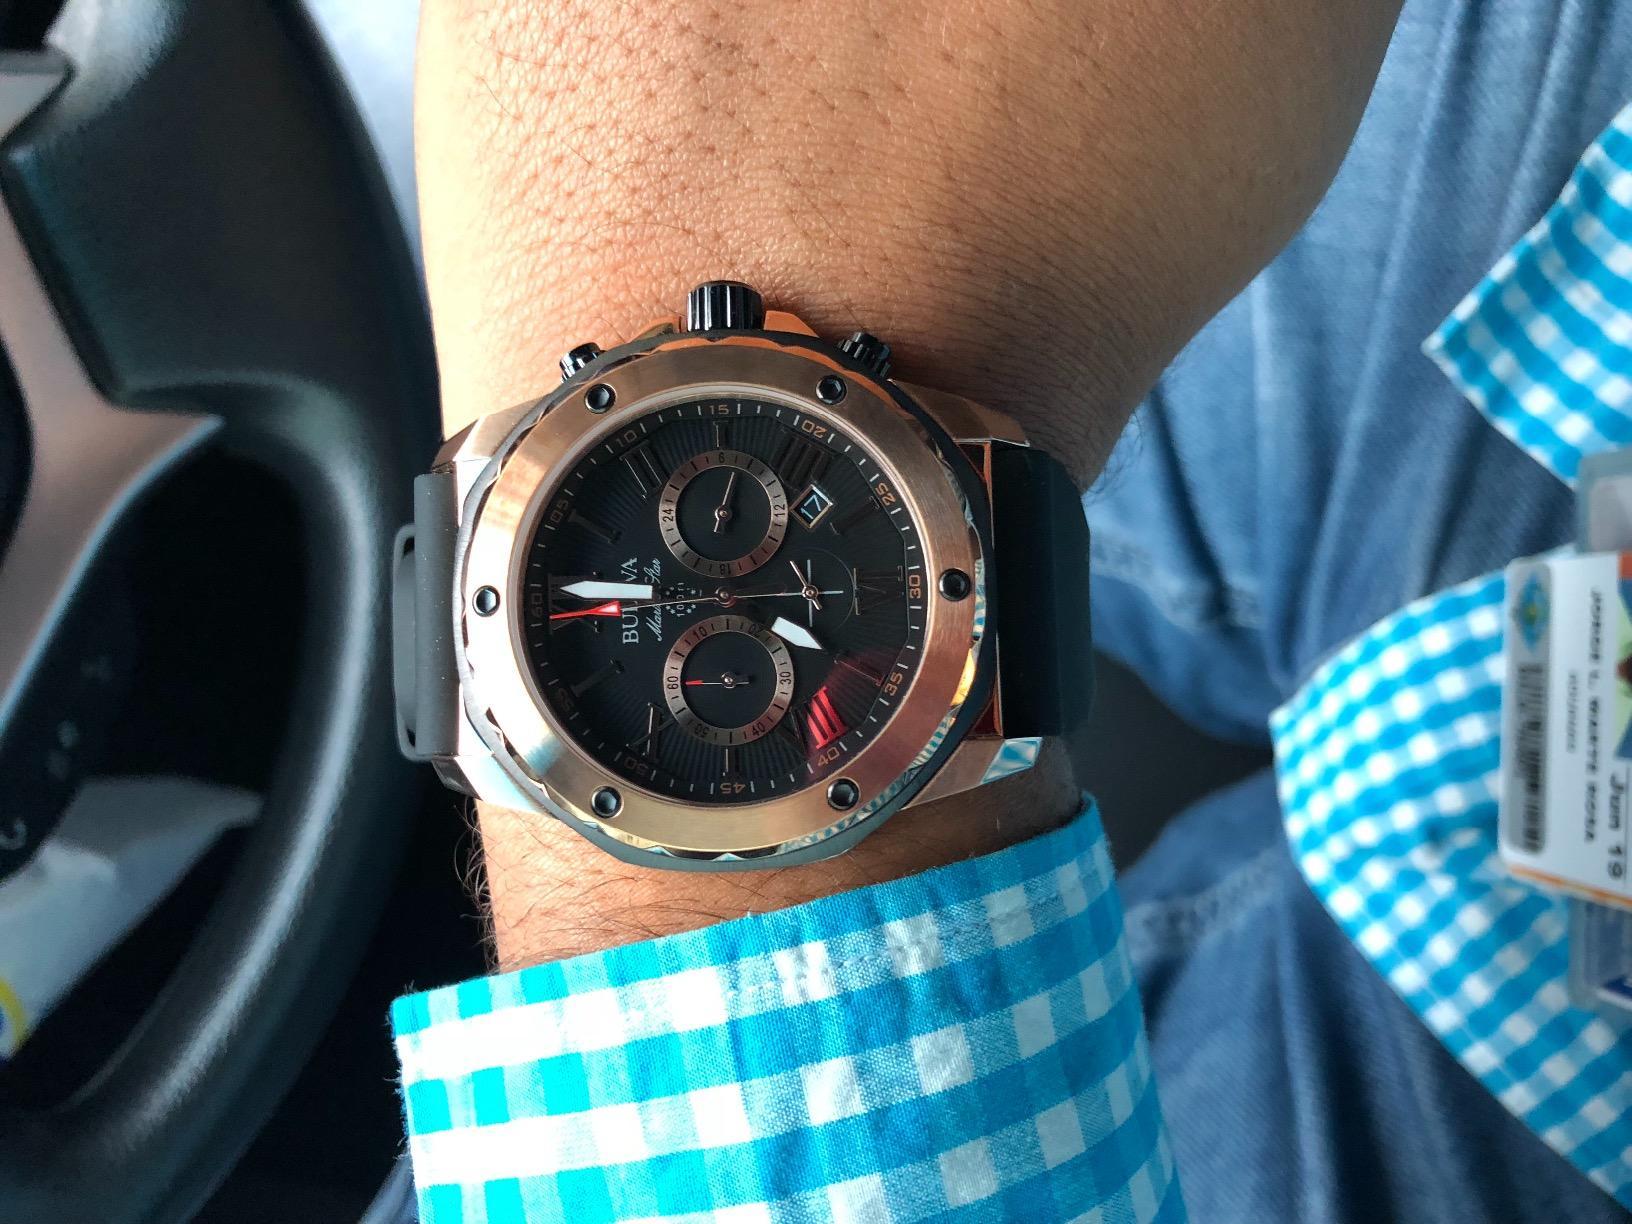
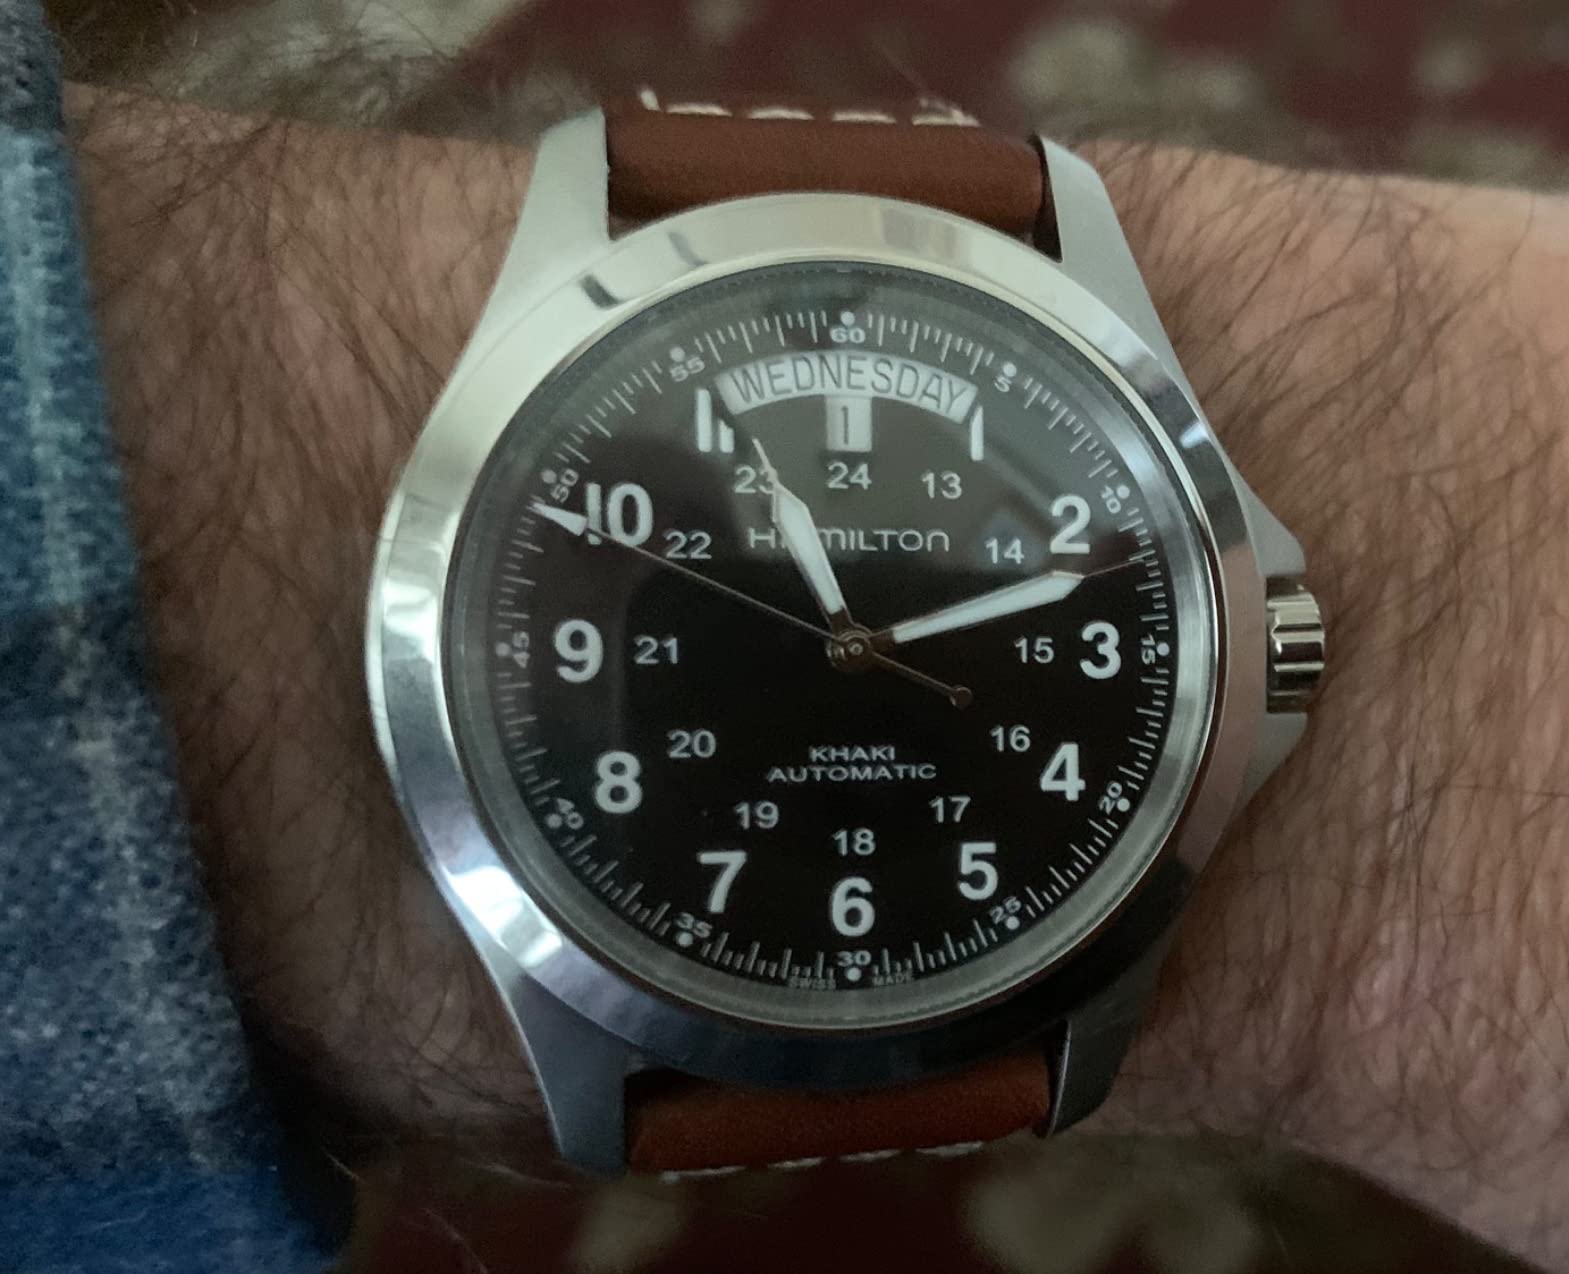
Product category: accessories_watch
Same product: no